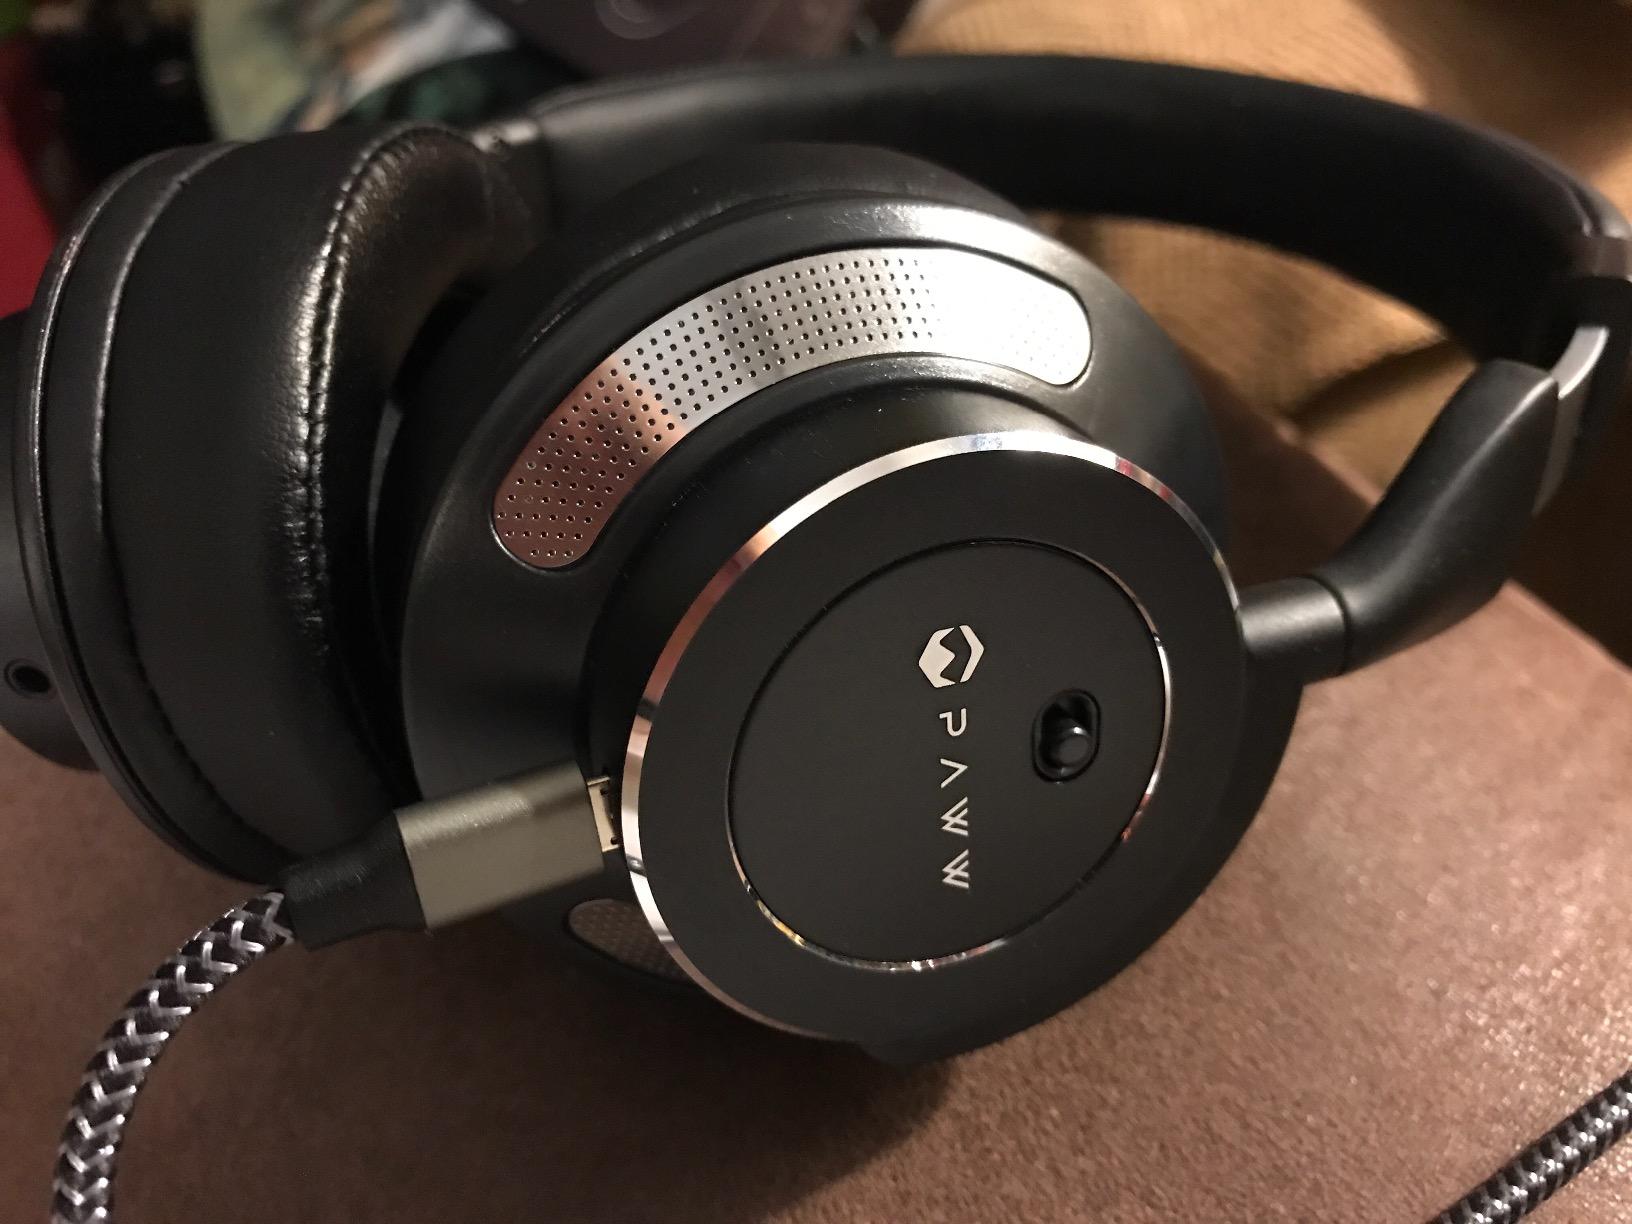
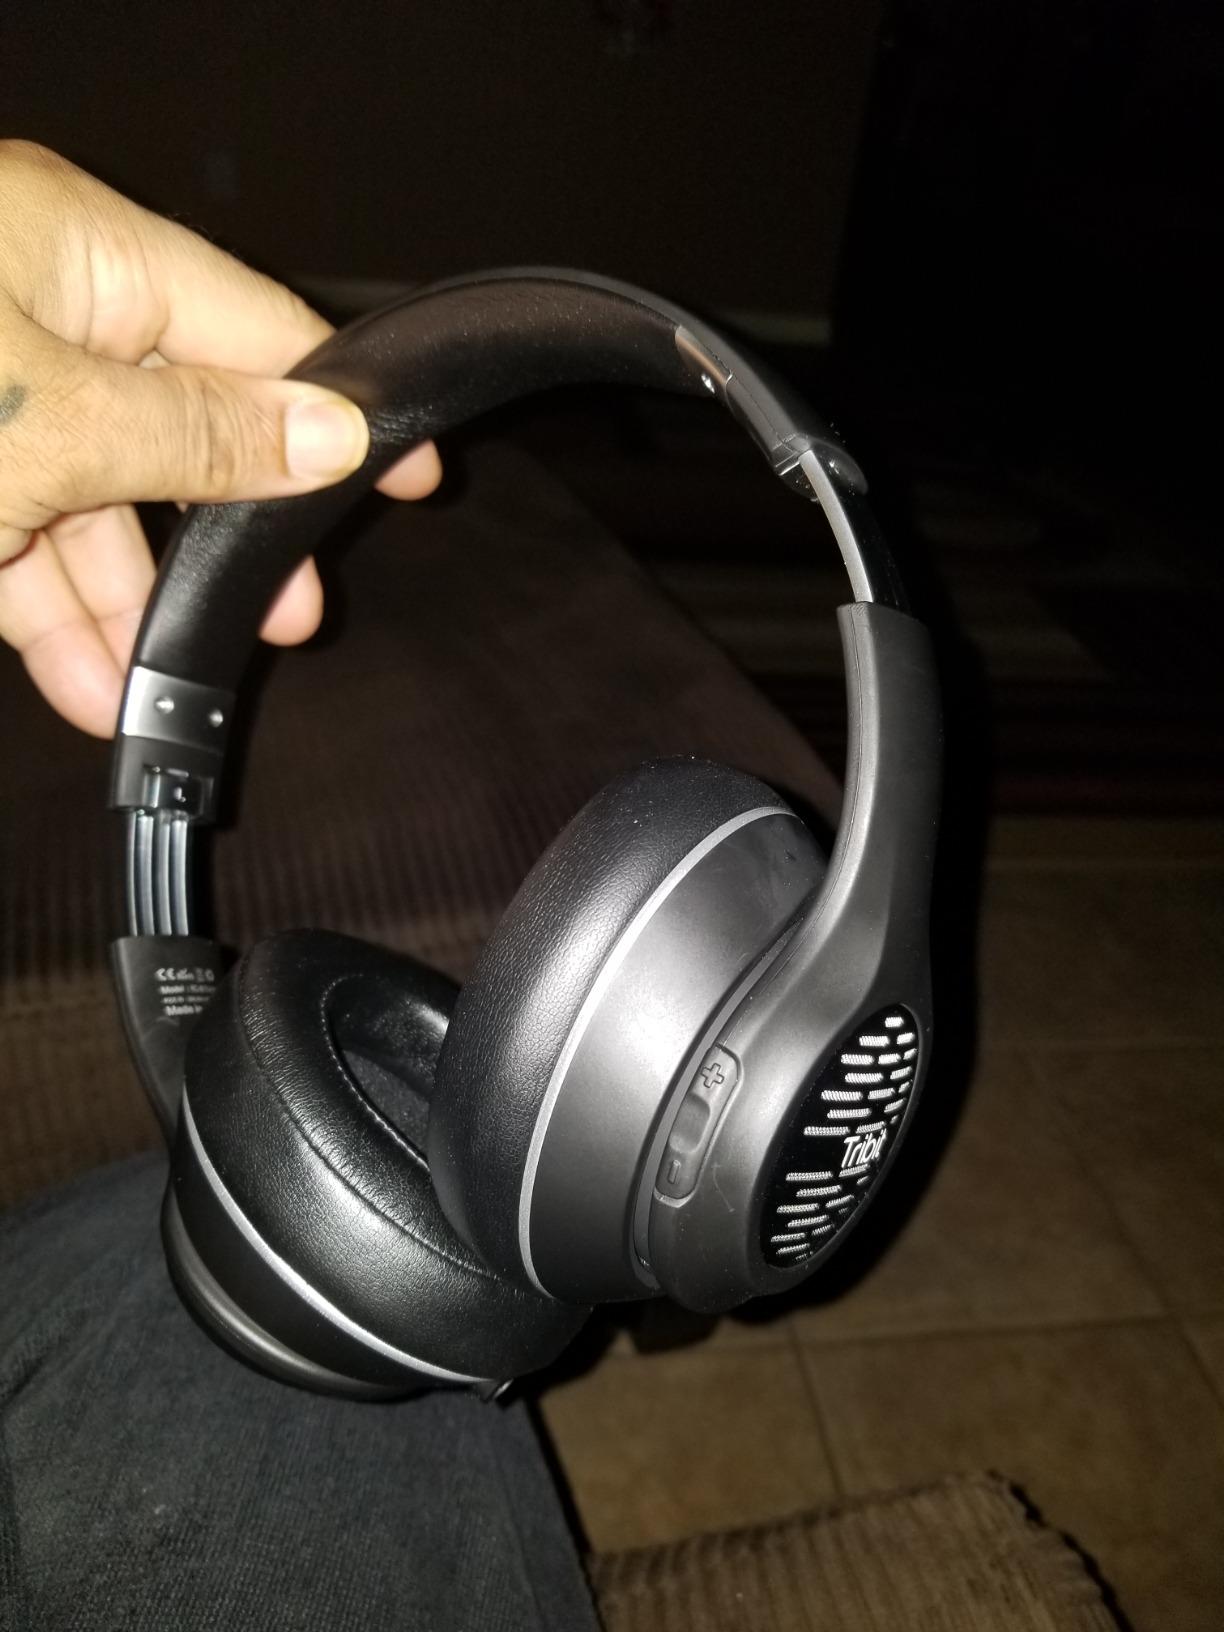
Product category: headphones
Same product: no